Doleschallia bisaltide

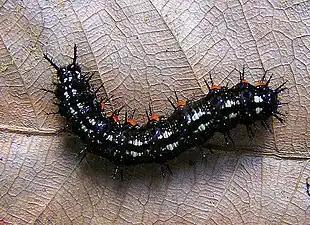
"D. bisaltide" fourth instar larva

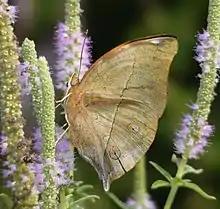
"Doleschallia bisaltide malabarica", female

The larvae are black, with two rows of dorsal white spots. Head with a pair of branched spines; rest of the segments with a dorsal and a lateral row of blue branched spines on each side. They feed on "Artocarpus", "Pseuderanthemum", "Calycanthus", "Ruellia", "Girardina", "Strobilanthus" and "Graptophyllum". The pupae are yellowish with numerous black spots; constricted in the middle; head produced into two points. There are several subspecies under "Doleschallia bisaltide":